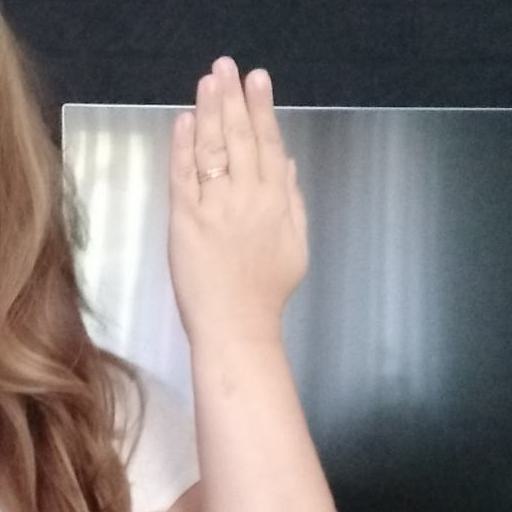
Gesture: stop_inverted